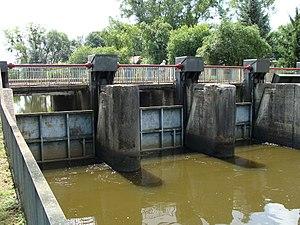
Tarnogóra est un village polonais de la gmina d'Izbica dans le powiat de Krasnystaw de la voïvodie de Lublin dans l'est de la Pologne.